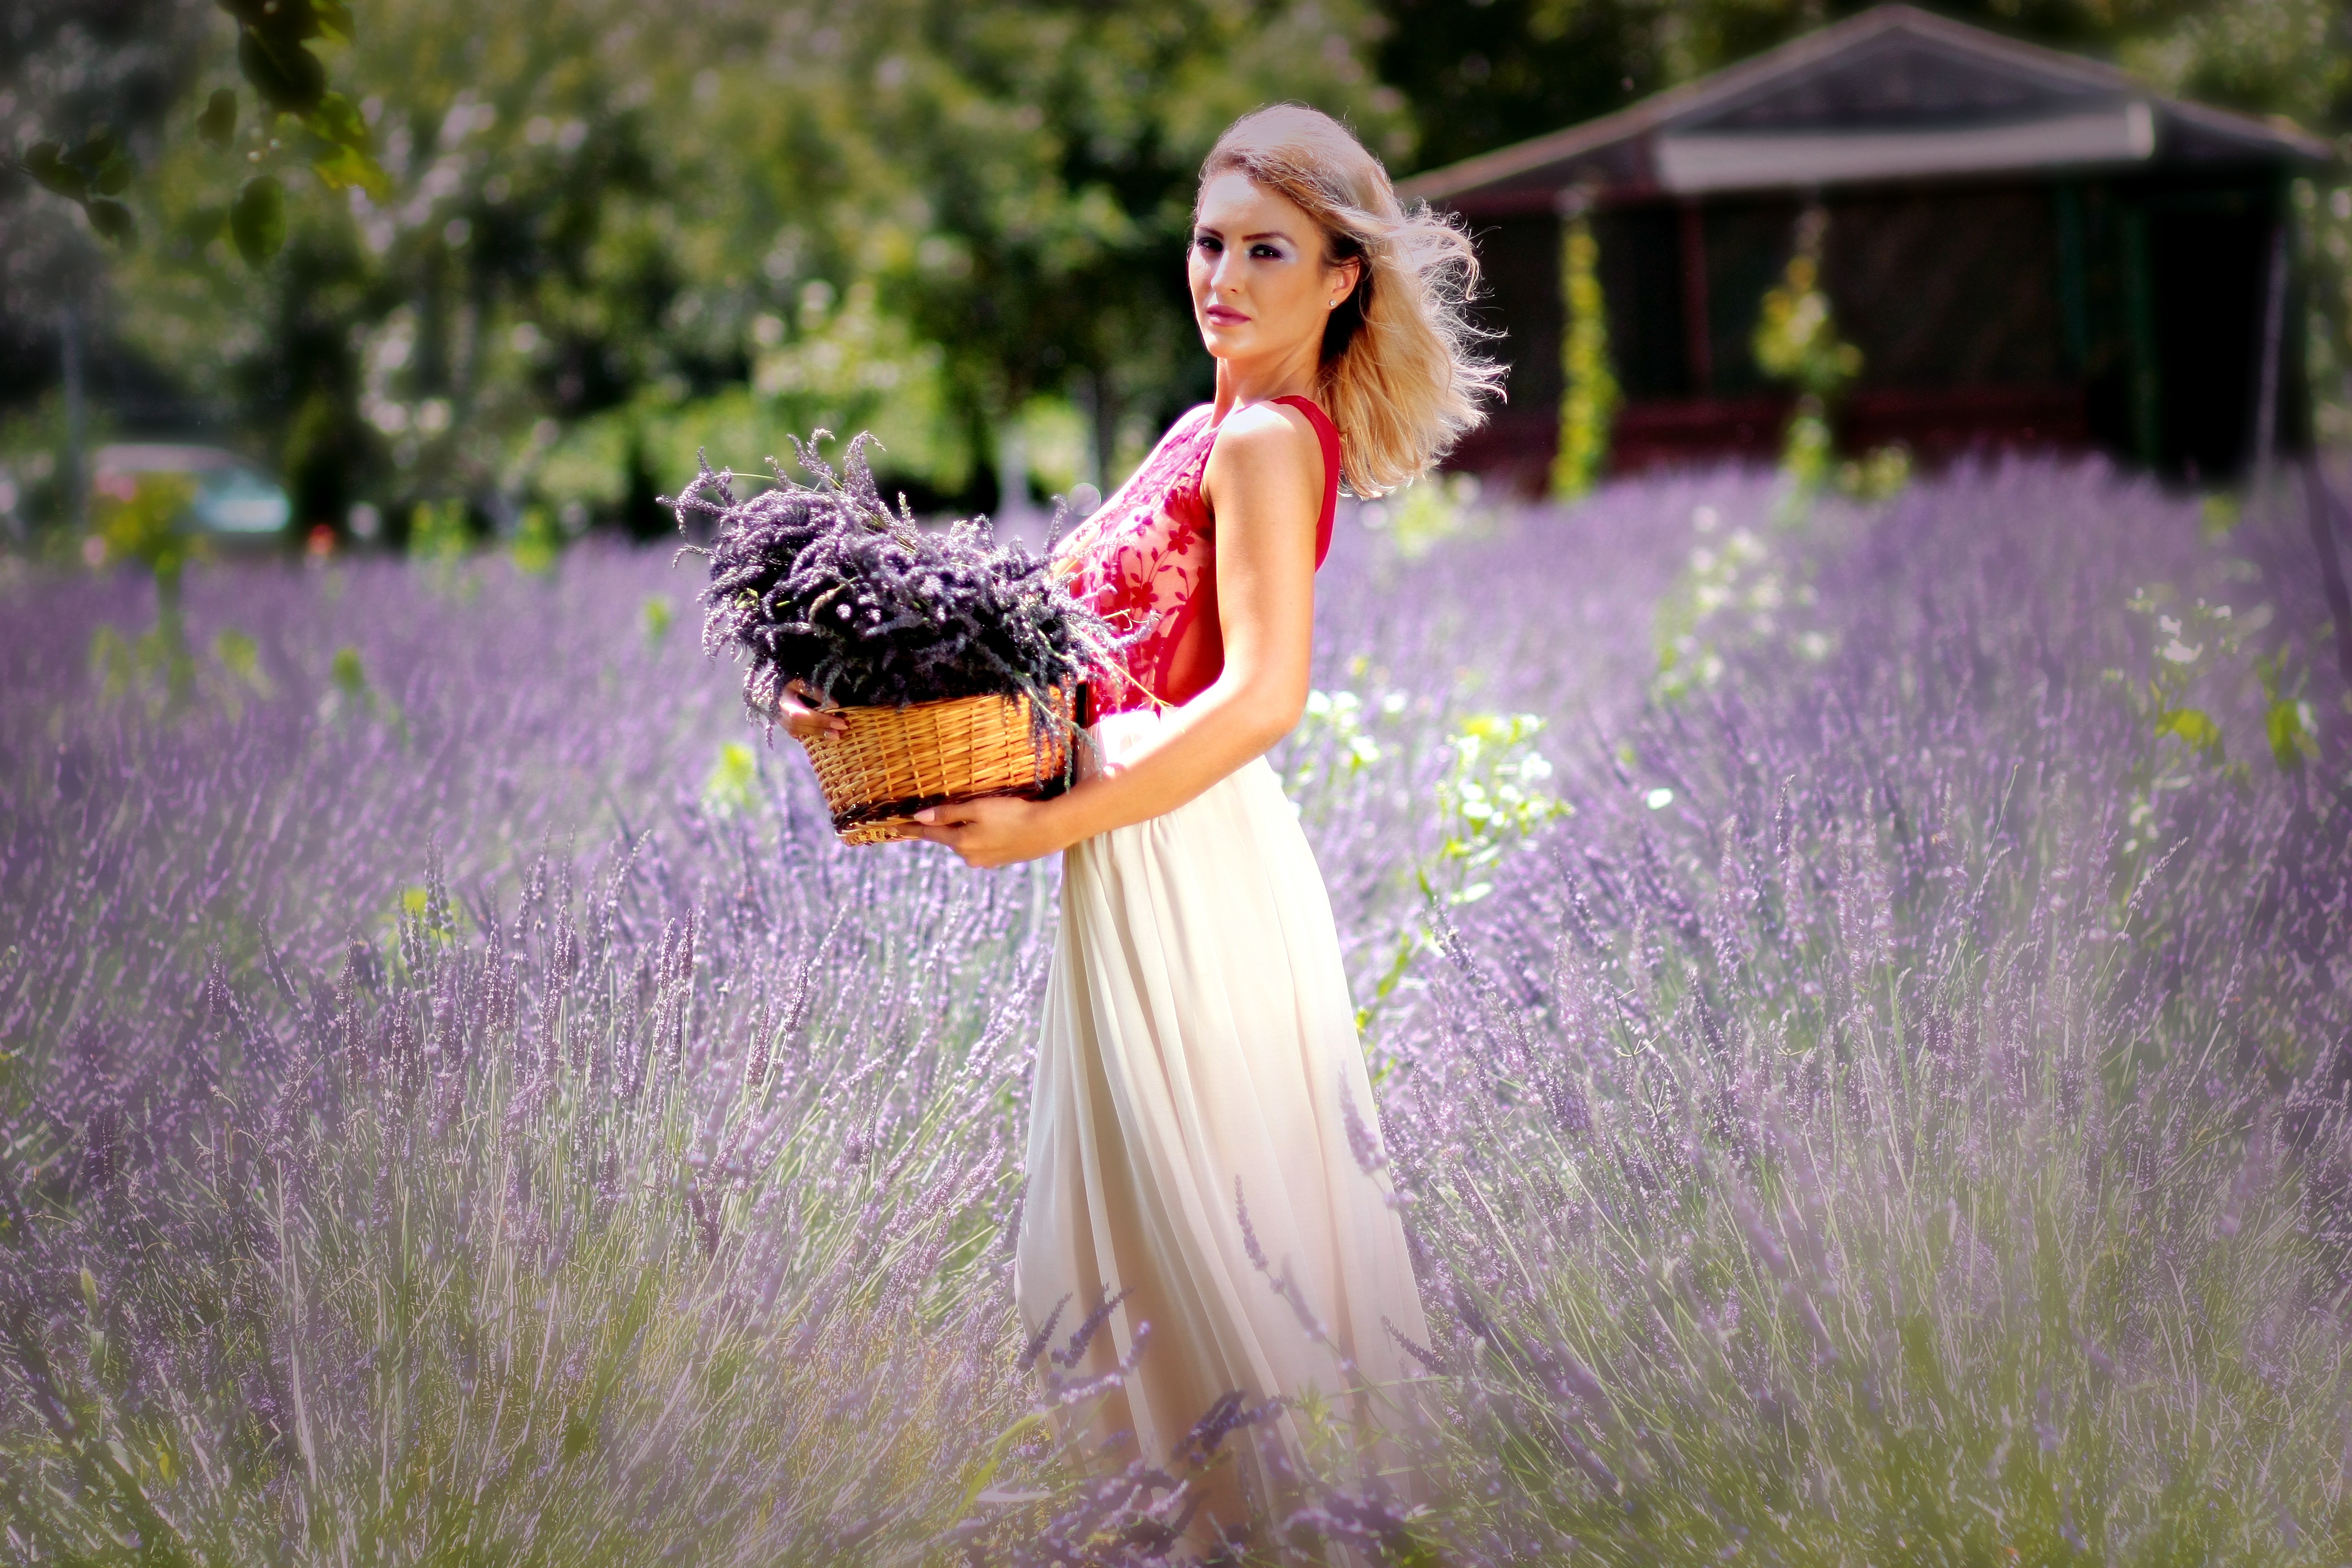
nature, person, plant, girl, woman, photography, meadow, flower, purple, spring, bride, blonde, flora, lavender, flowers, dress, photograph, beauty, woodland, cos, gown, photo shoot, mov, portrait photography